Stjepan Sarkotić

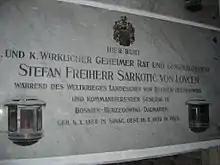
Sarkotić's tomb in Vienna

After his release, he returned to Vienna. Here he was involved with Croatian émigré groups. He frequently wrote against the ruling Serb Karađorđević dynasty in the Austrian "Reichspost". He also formed and was head of a group known as the Croatian Committee. Even though at the beginning, Croat émigrés were united, they divided later into two groups, one being the legitimists, led by Sarkotić and , and the republicans, led by Ivo Frank. The legitimists, mostly former Austrian-Hungarian officers, supported re-unification of Austria-Hungary. Sarkotić considered that Croats were endangered in Yugoslavia because of strong Serbian nationalism and huge influence of the Serbian Orthodox Church. However, since there were no sympathies for the old Austrian-Hungarian Monarchy amongst Croats, the Committee had little influence in Croatia.